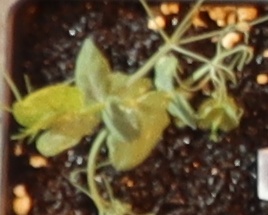
Label: Field Pea